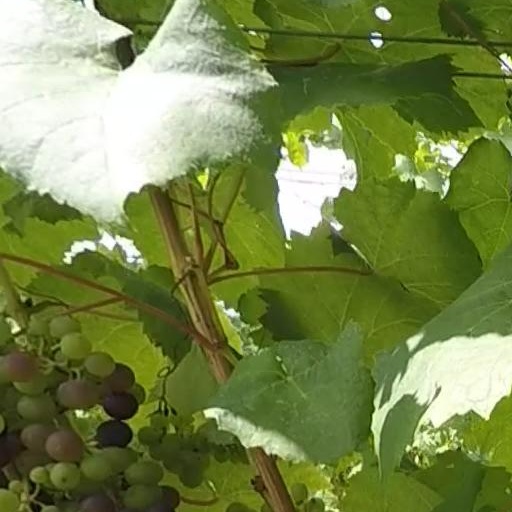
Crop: grape